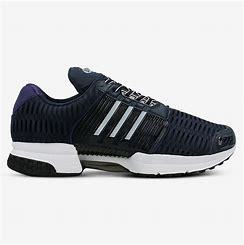
Brand: Adidas
Model: Climacool 1